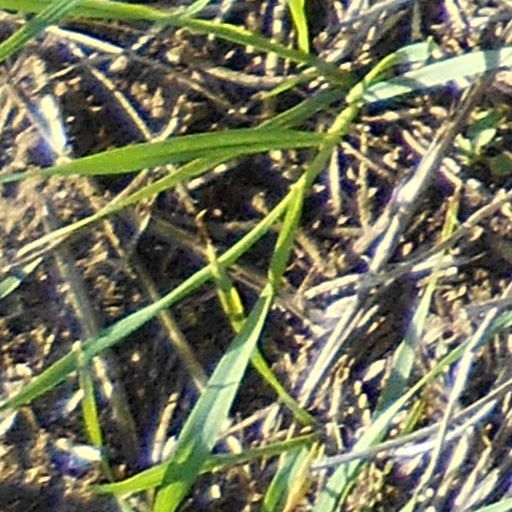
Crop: wheat